Lutherville station

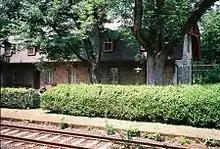
The former Lutherville station in 2009

The Northern Central Railway stopped at Lutherville until local services ceased around 1959. The former station building is still extant.